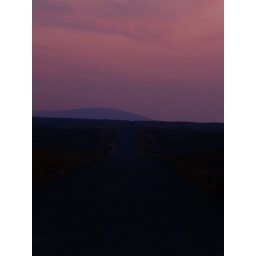
road over the mountain